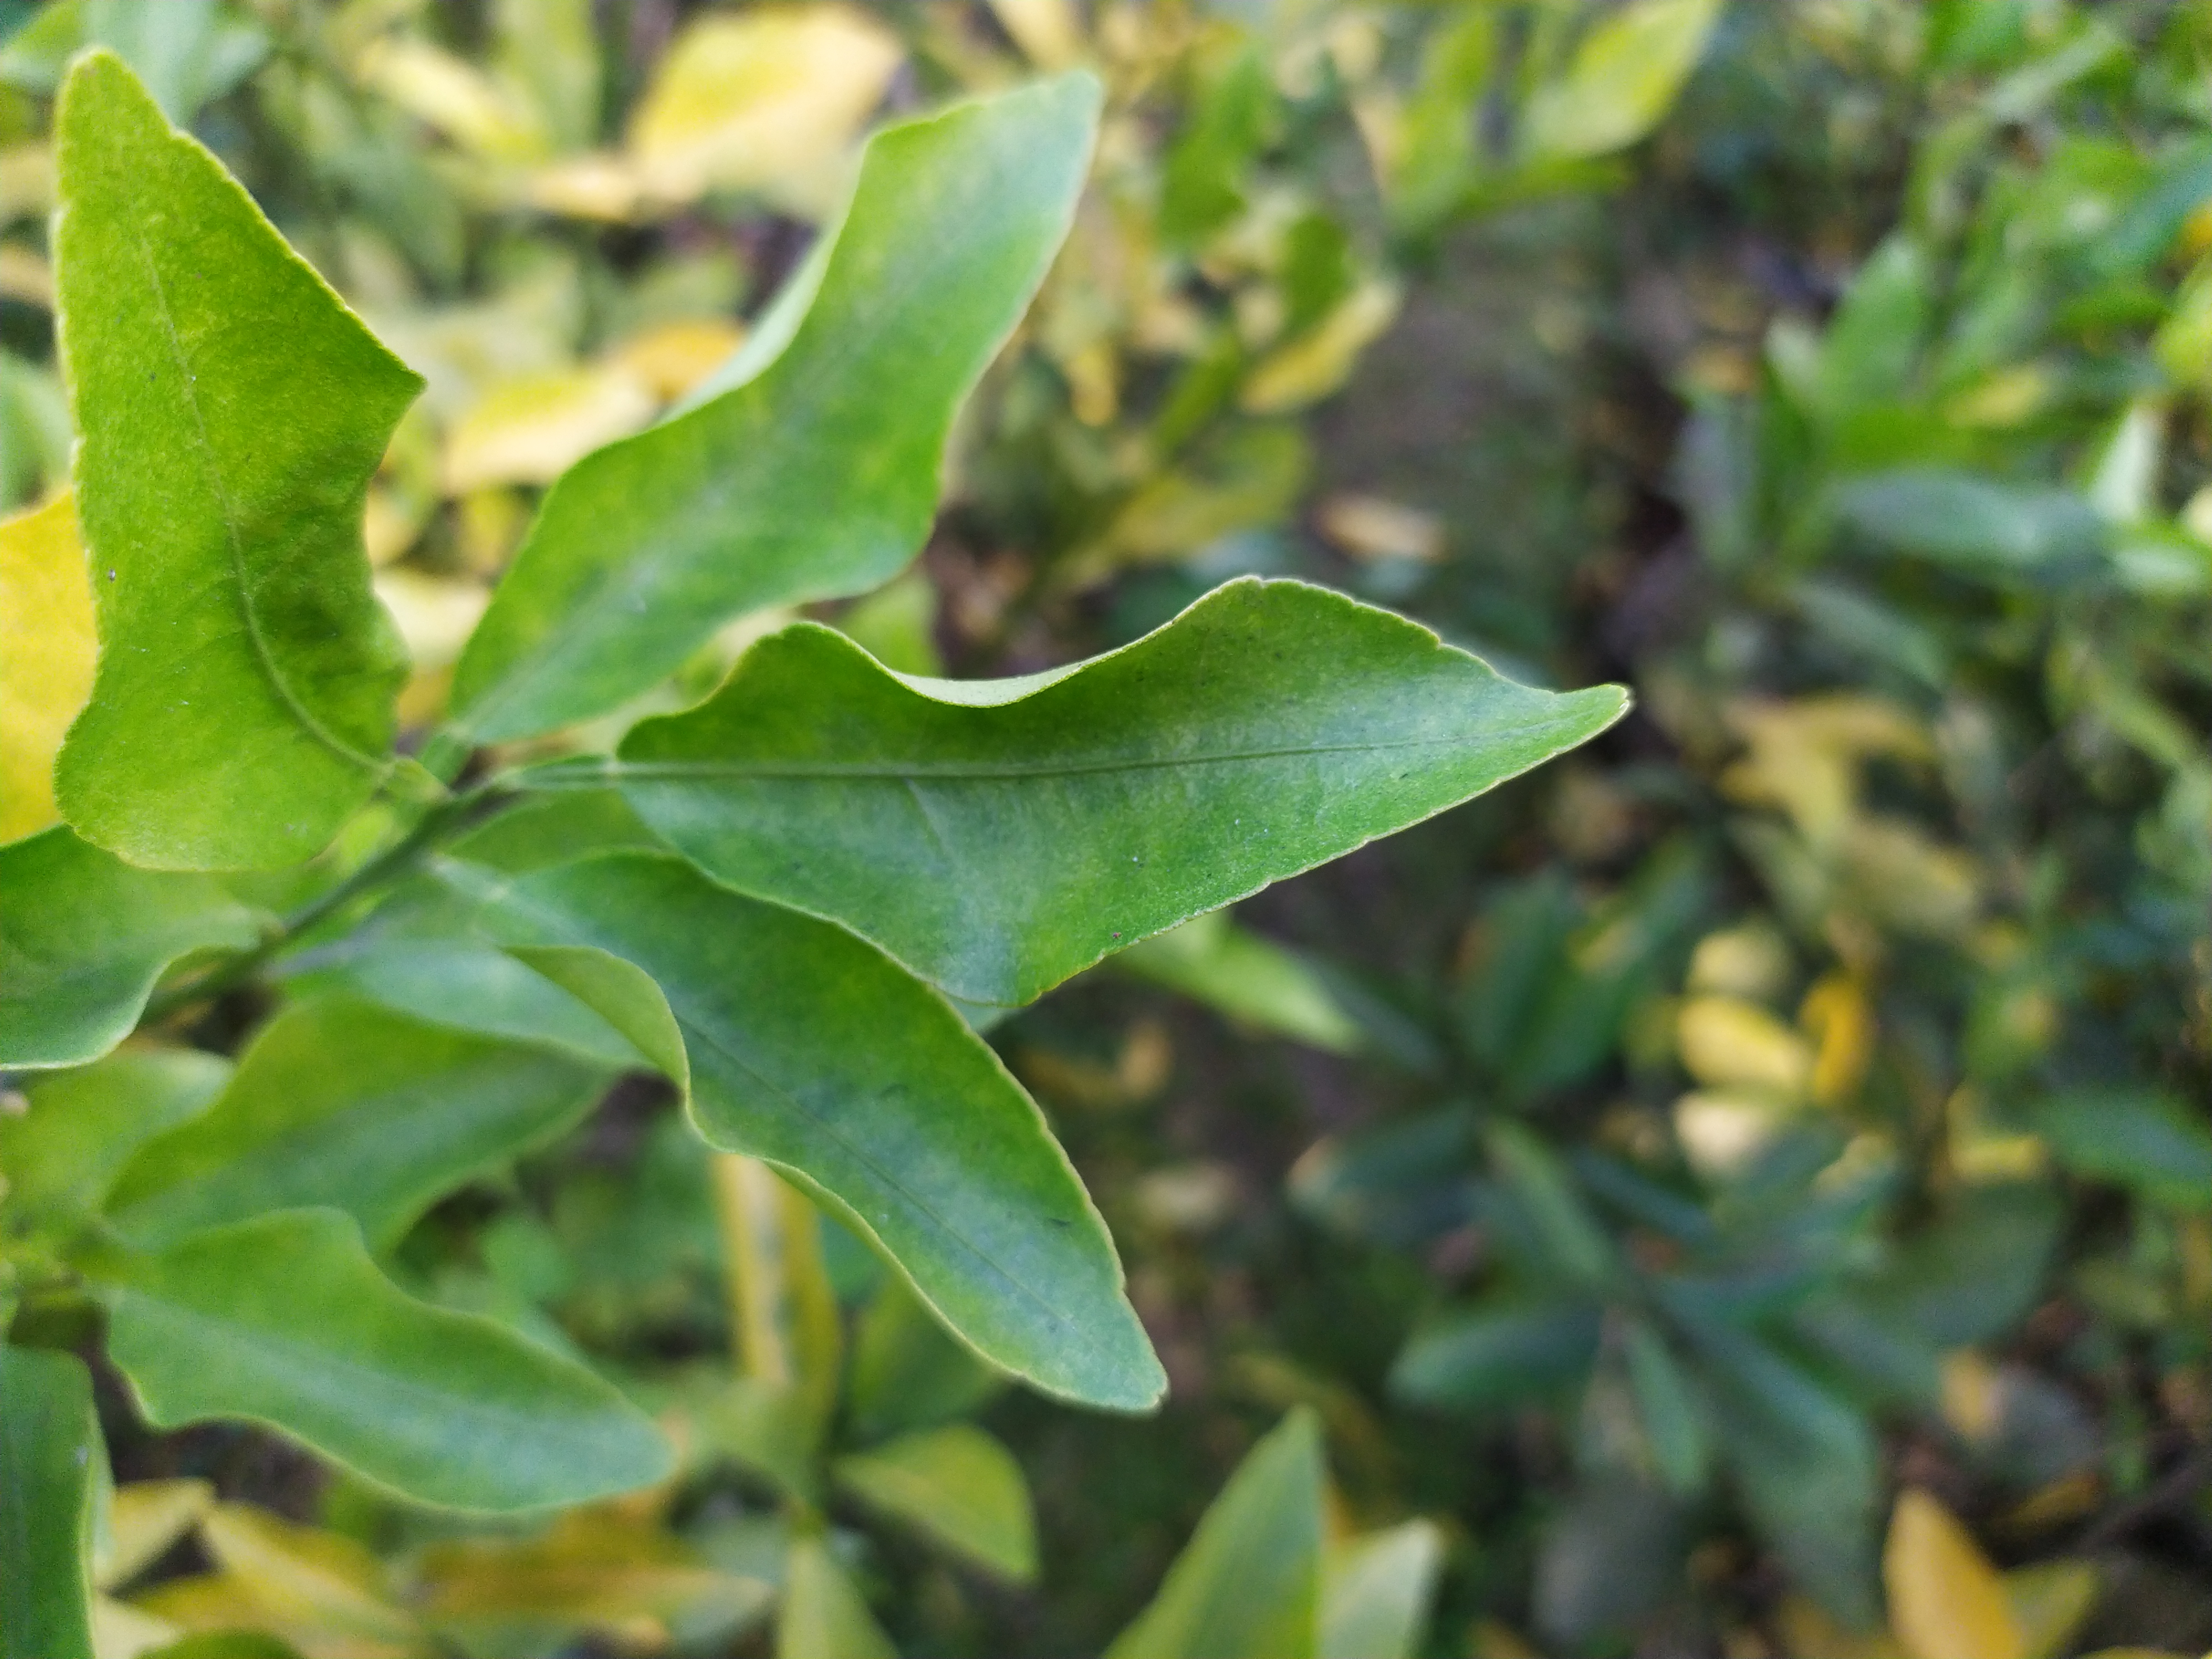
Mandarin leaf variety: Darjeling